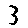
Label: 3